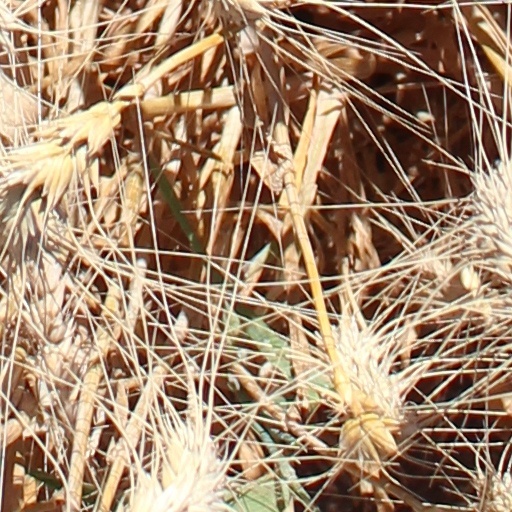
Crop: wheat